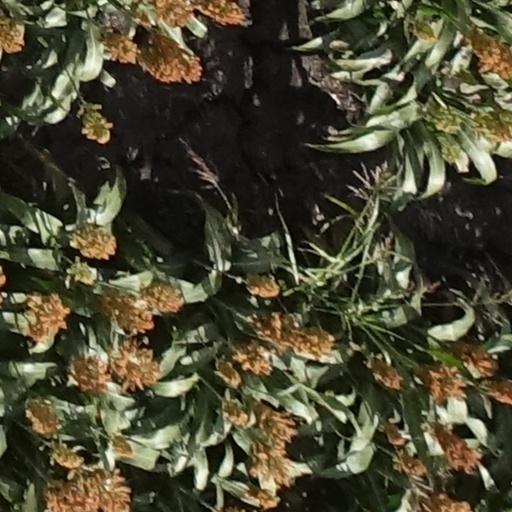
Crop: sorghum